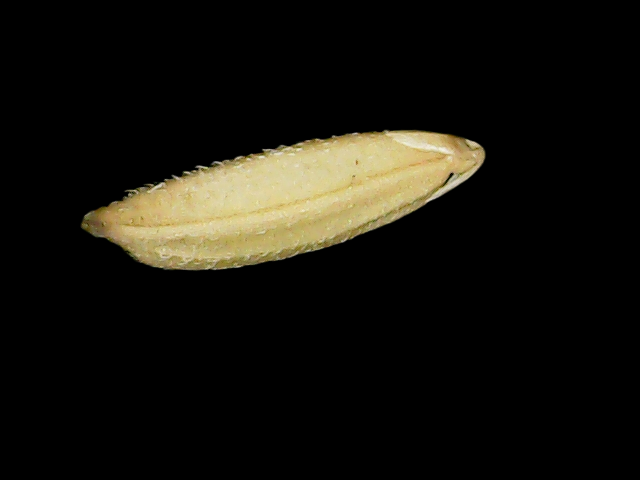
Rice variety: Binadhan23